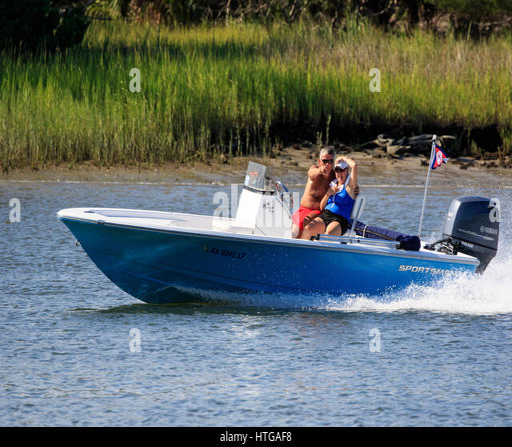
small private boat on a river